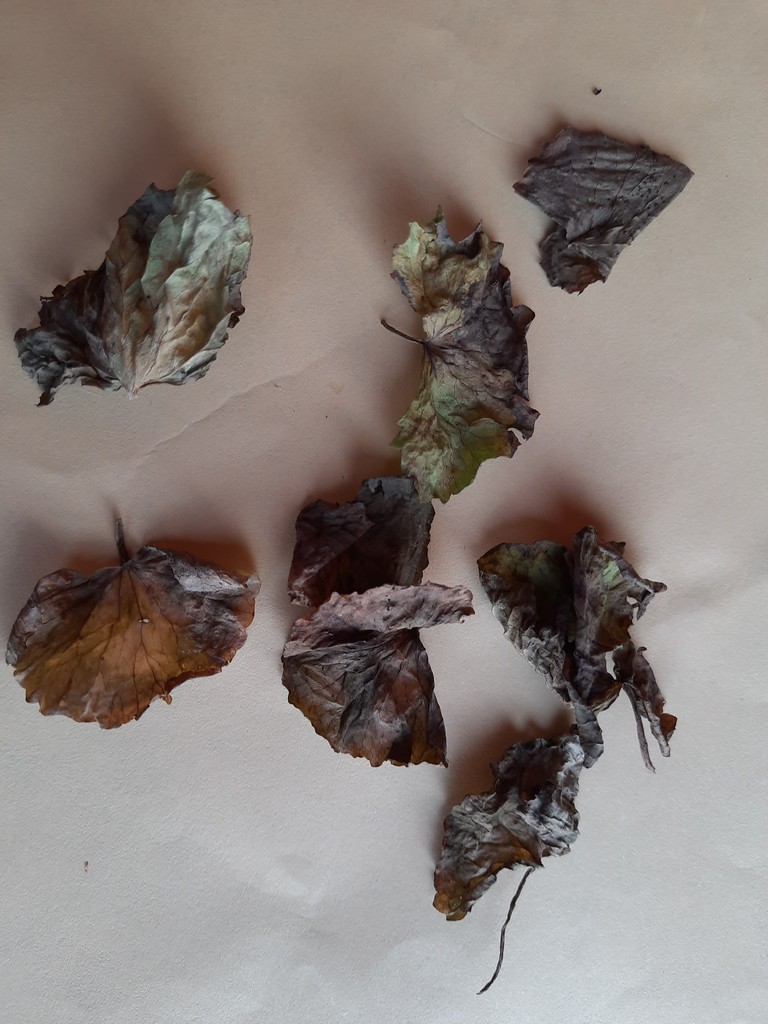
Label: Dried